Don Bradman

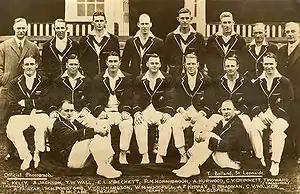
Bradman (second from the right, middle row) with the 1930 team

England were favourites to win the 1930 Ashes series, and if the Australians were to exceed expectations their young batsmen, Bradman and Jackson, needed to prosper. With his elegant batting technique, Jackson appeared the brighter prospect of the pair. However, Bradman began the tour with 236 at Worcester and went on to score 1,000 first-class runs by the end of May, the fifth player (and first Australian) to achieve this rare feat. In his first Test appearance in England, Bradman hit 131 in the second innings but England won the match. His batting reached a new level in the Second Test at Lord's where he scored 254 as Australia won and levelled the series. Later in life, Bradman rated this the best innings of his career as "practically without exception every ball went where it was intended to go". "Wisden" noted Bradman's fast footwork and how he hit the ball "all round the wicket with power and accuracy", as well as faultless concentration in keeping the ball on the ground.